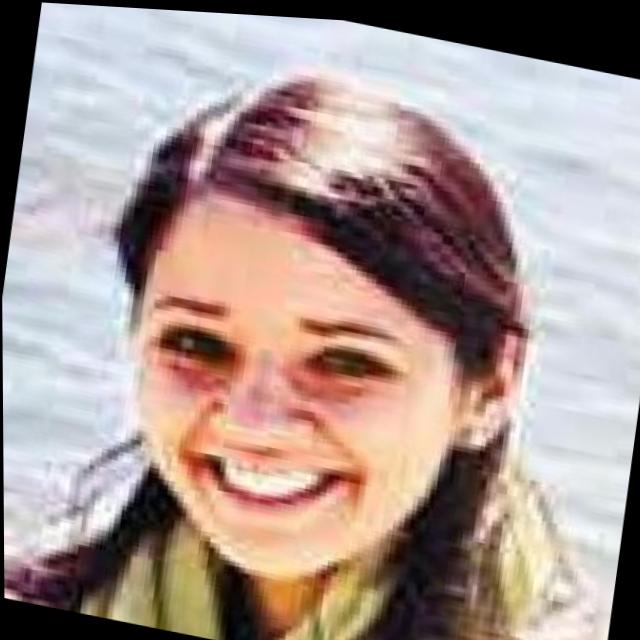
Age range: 21-44